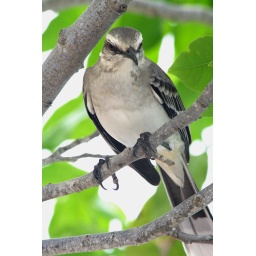
IMG_5012 bird in tree 2 copy